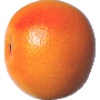
Label: pink_grapefruit